Louis John Gill

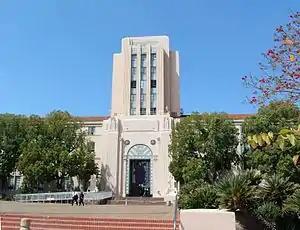
San Diego County Administration Building

In 1919, he and his uncle dissolved their partnership and Louis struck out on his own. Louis had been taking on individual projects even before leaving the partnership. In 1916, the year of its founding, he was named to be the architect for the San Diego Zoo. He designed the original buildings and enclosures for the Zoo and remained on the Zoo's executive staff for more than 20 years, designing and remodeling multiple buildings and exhibits.